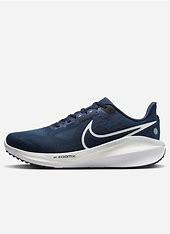
Brand: Nike
Model: Vomero 17